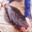
Label: flatfish